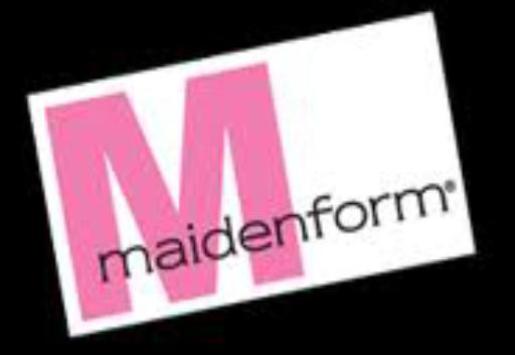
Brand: maidenform
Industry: Clothes